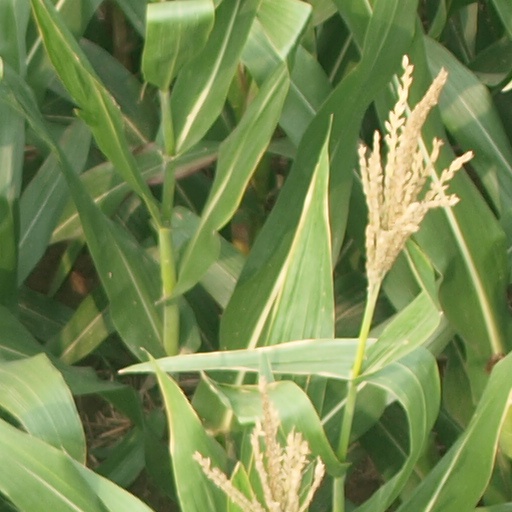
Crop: maize; corn